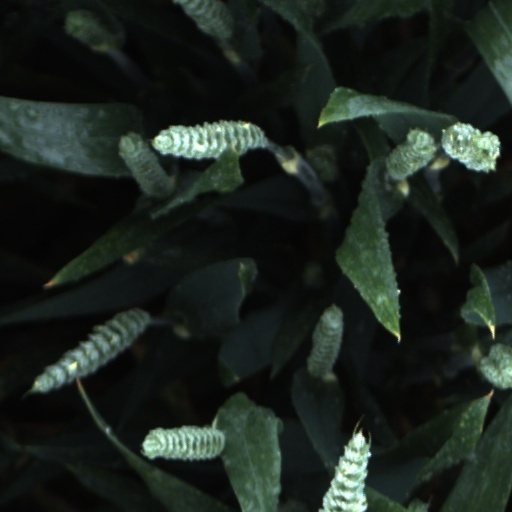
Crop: wheat